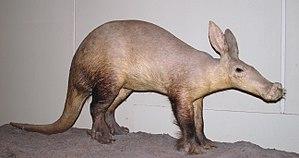
Orycteropus est un genre regroupant des espèces de mammifères dont seule une espèce est encore vivante.